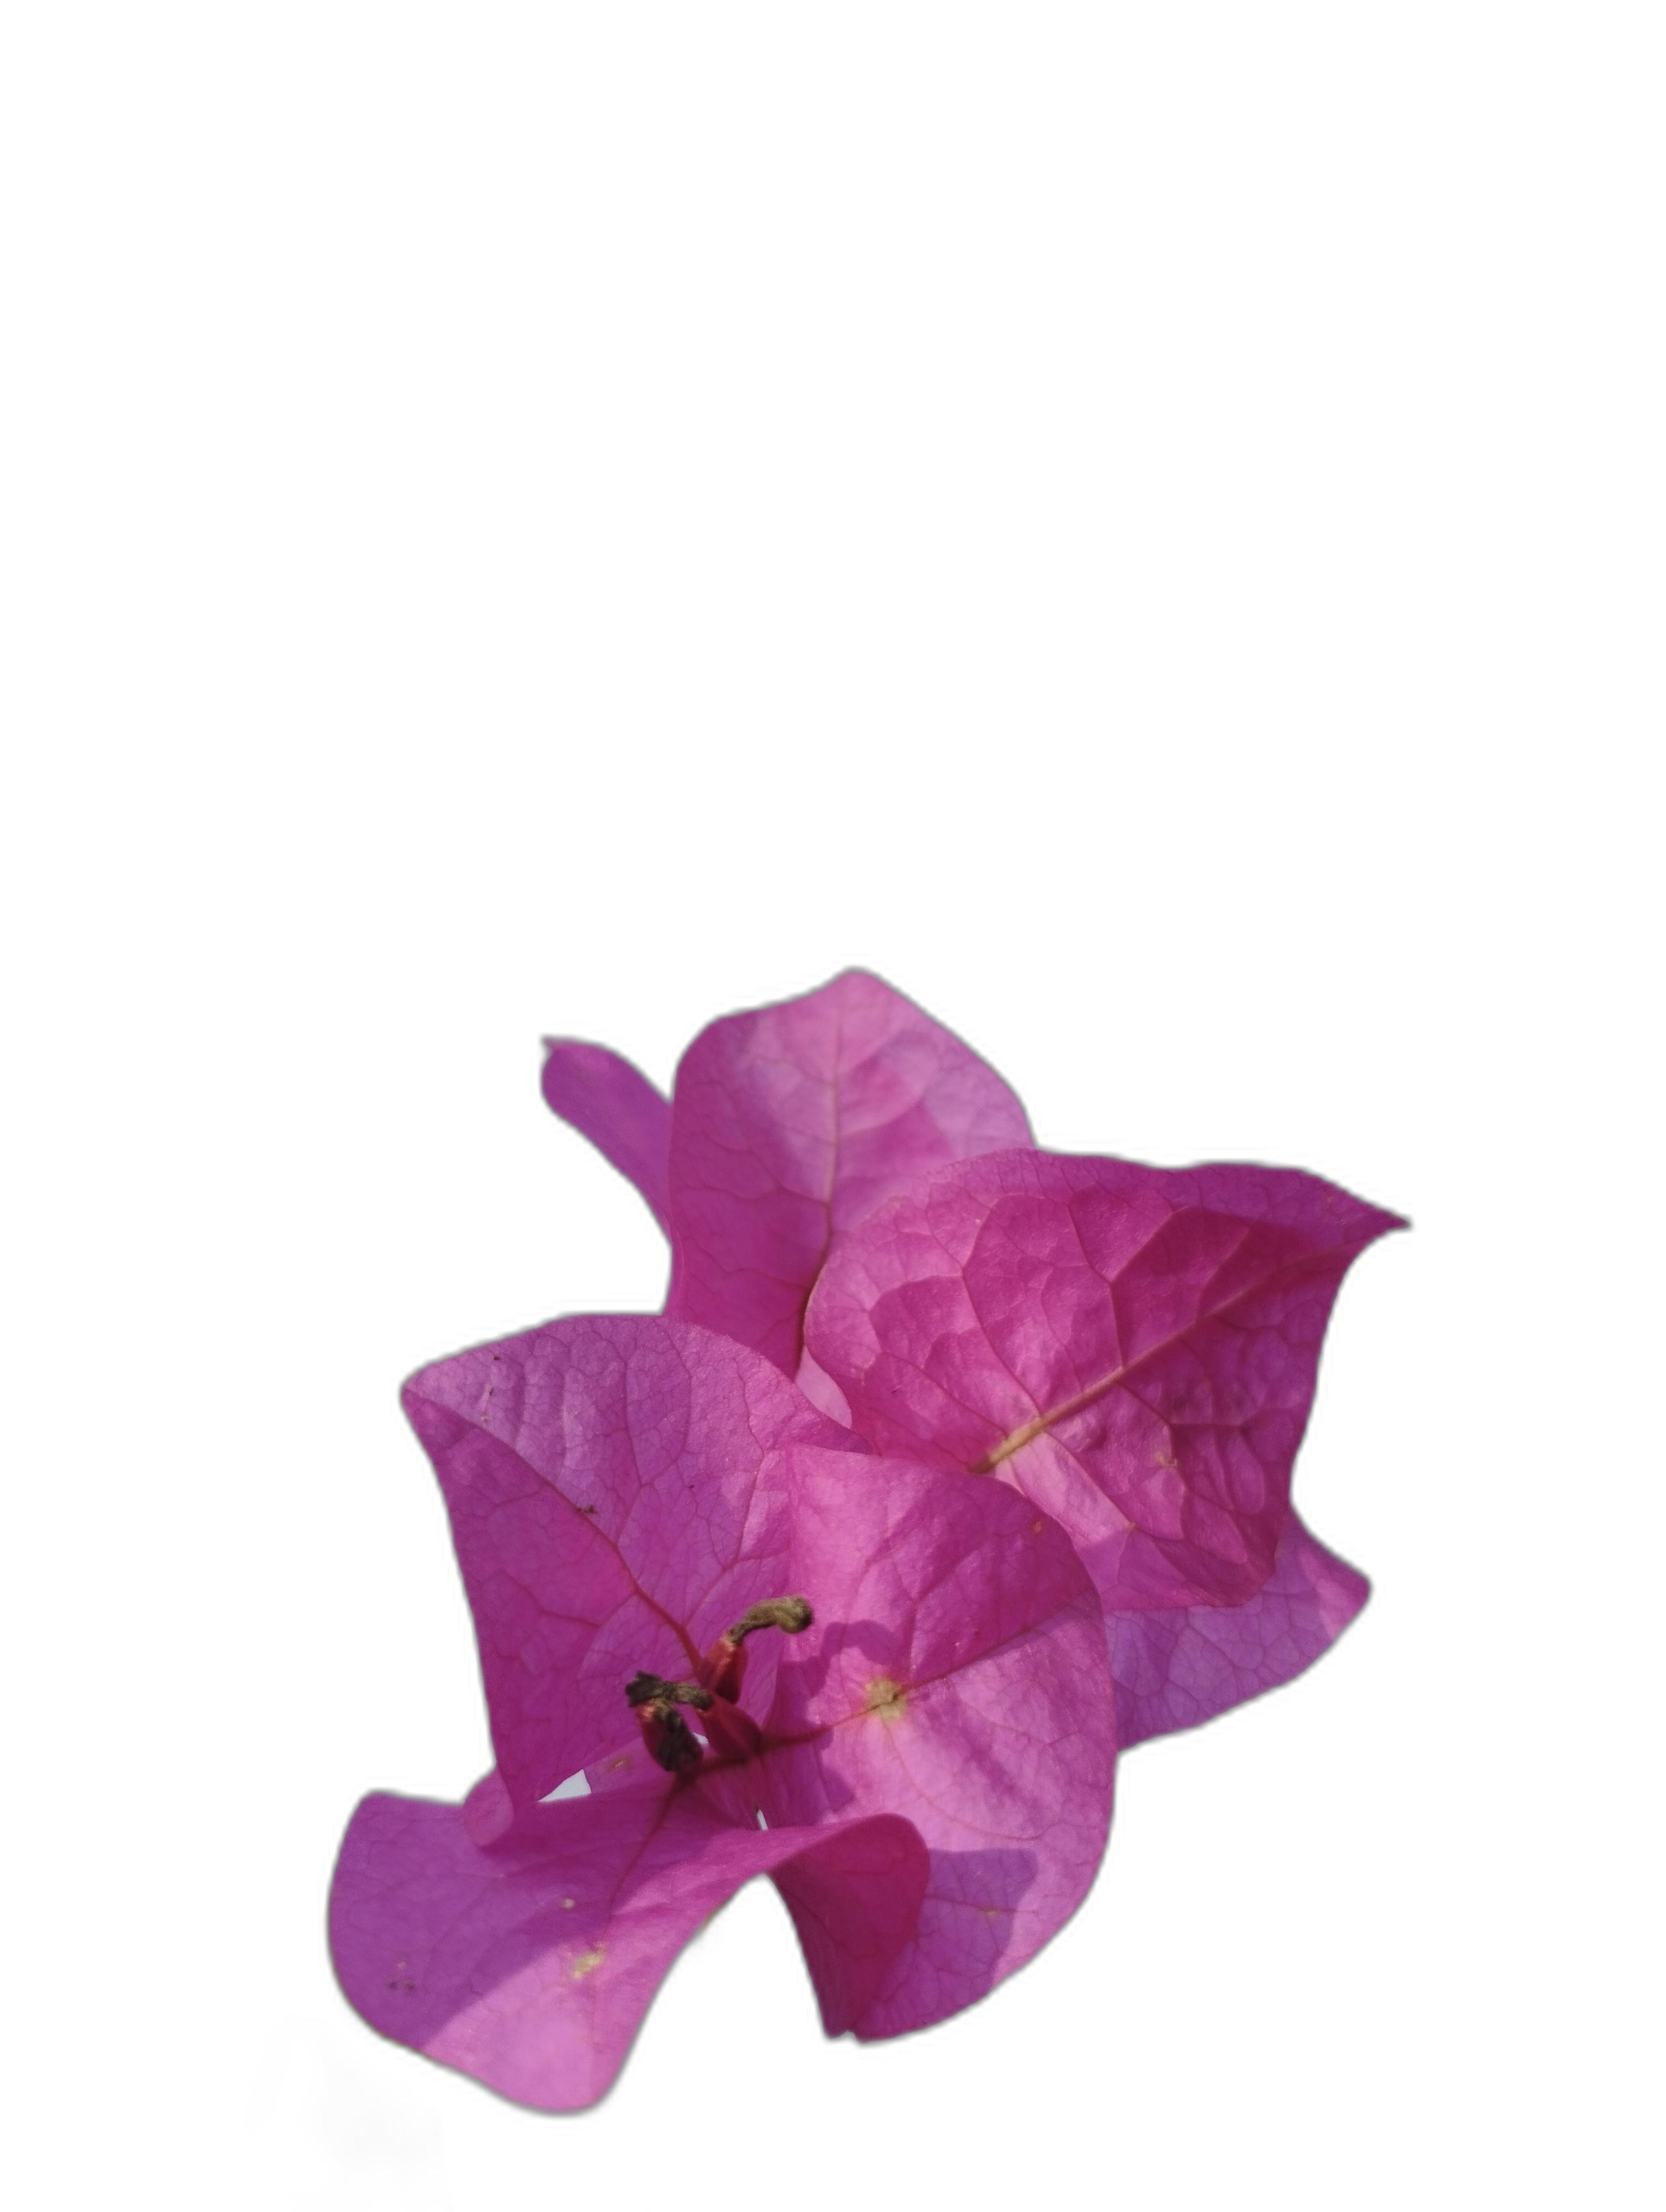
Label: Bougainvillea